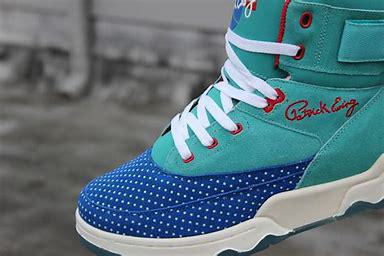
Brand: Ewing
Model: 33 Hi